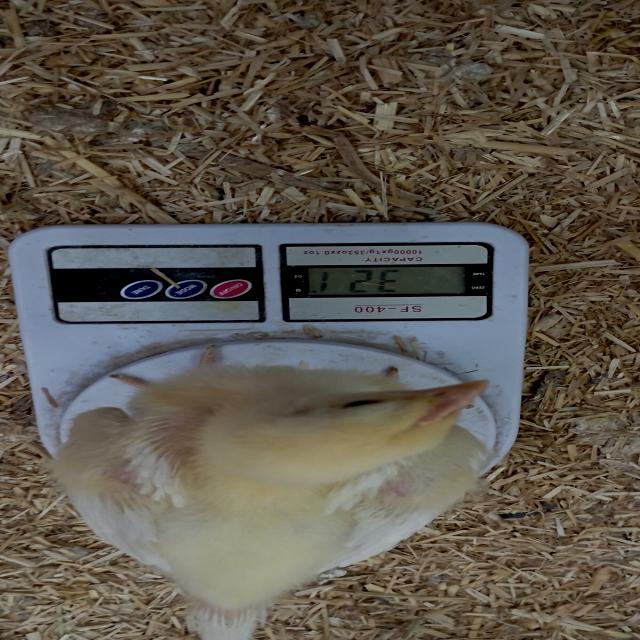
Weight: 321 g